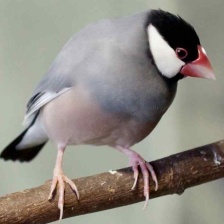
Species: JAVA SPARROW
Scientific name: LONCHURA ORYZIVORA